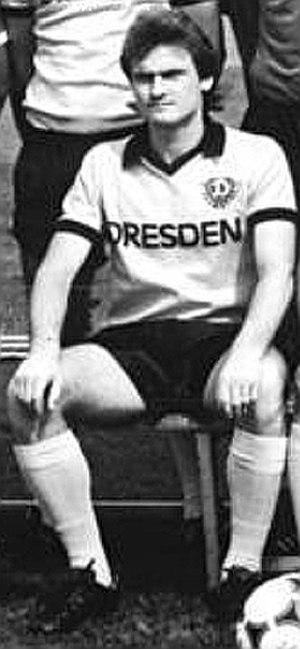
Frank Lippmann est un ancien joueur et entraîneur de football allemand.